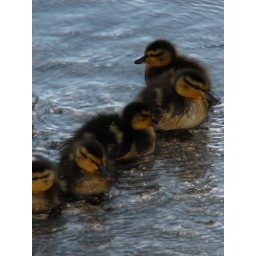
Baby ducks swimming in the pool at Disneys Wilderness Lodge